Rajamangala University of Technology Lanna

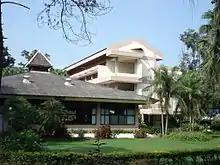
Institute of Agricultural Technology

Rajamangala University of Technology Lanna Students’ Union is run by the students. It provides artistic, cultural, sporting, recreational, and educational activities. Each campus has a student union.